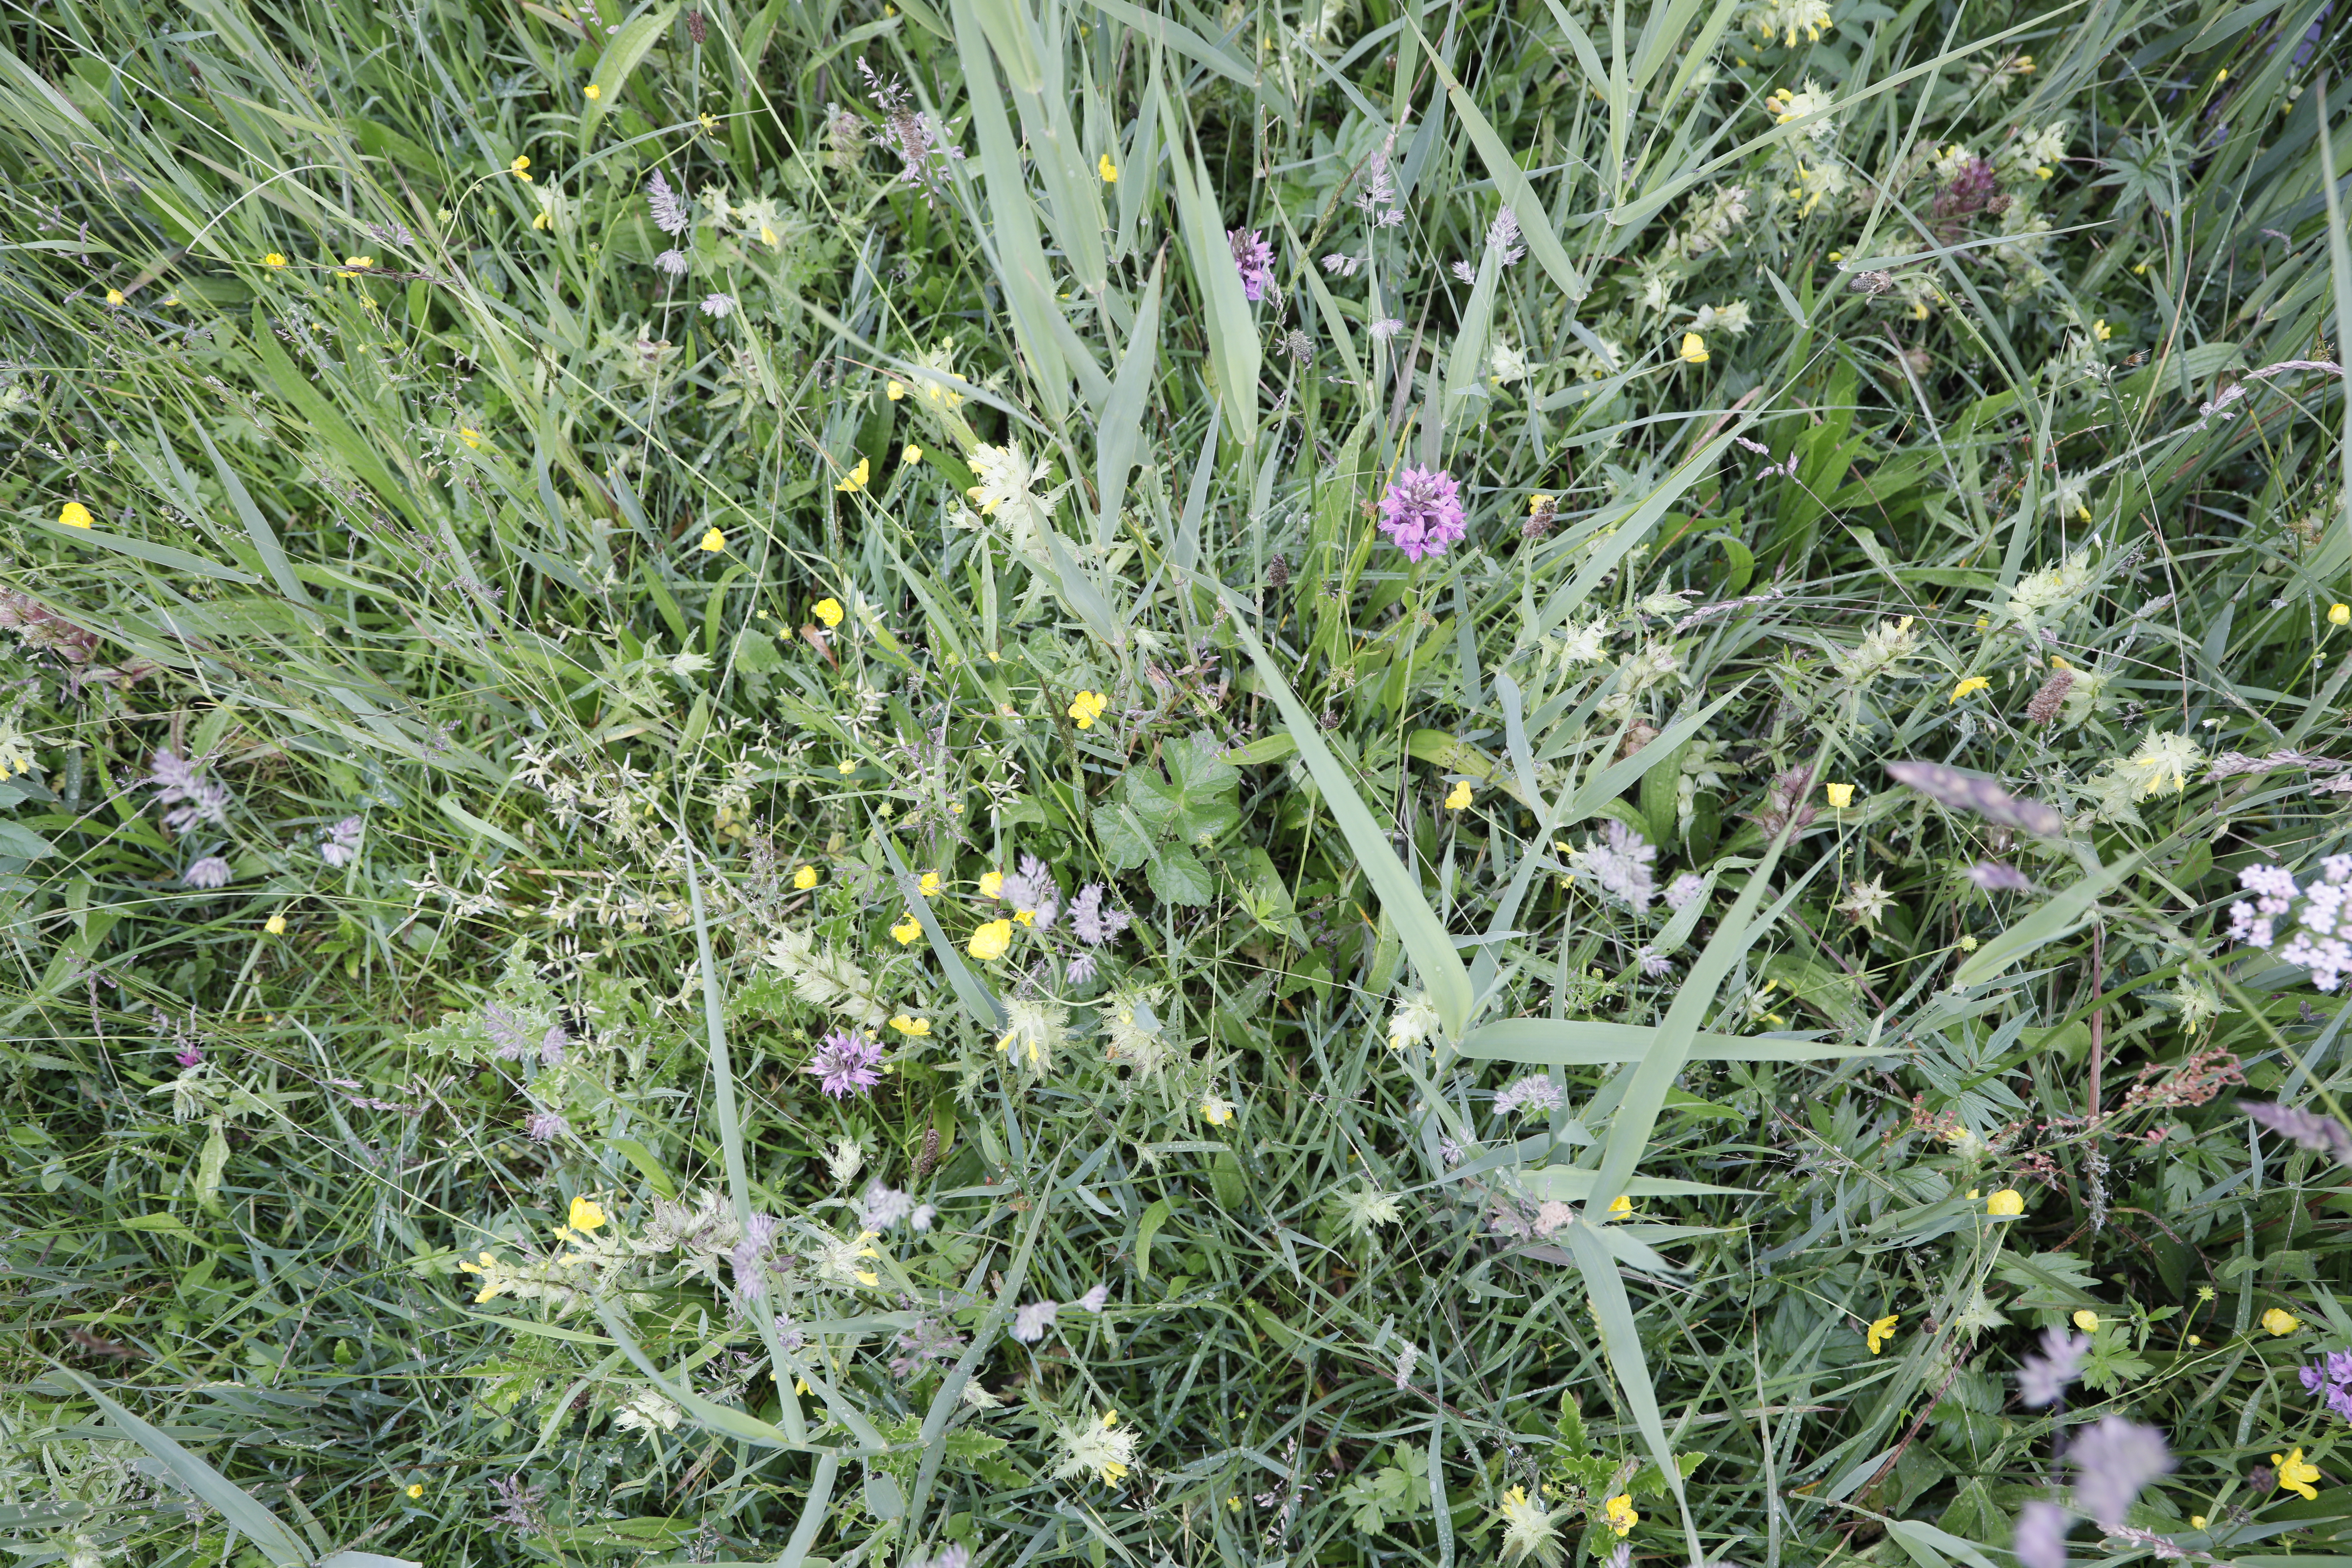
Plant species: Buttercup * (aggregate), Dactylorhiza praetermissa, Rhinanthus angustifolius